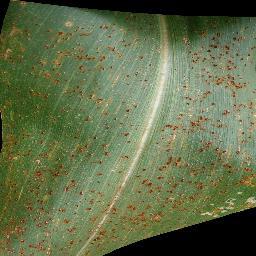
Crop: corn
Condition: (maize)_common_rust